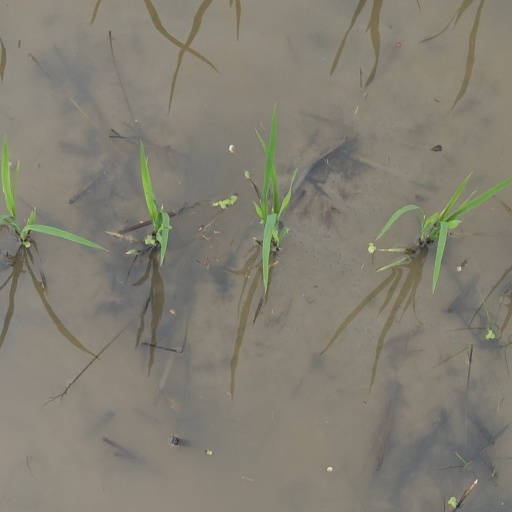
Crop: rice